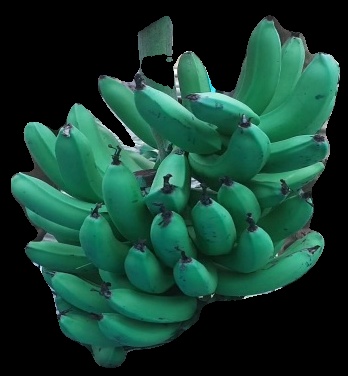
Variety: pachbale
Grade: grade3